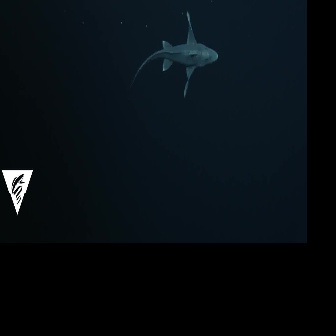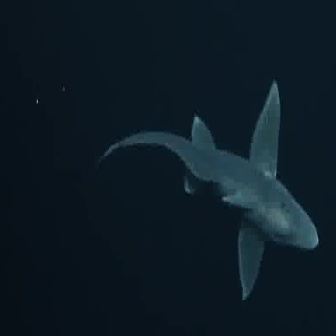
  Please identify the target specified by the bounding box [130,10,218,97] in the first image and locate it in the second image. Return the coordinates in [x_min,y_min,x_max,y_max] format.
Answer: [96,77,319,301]